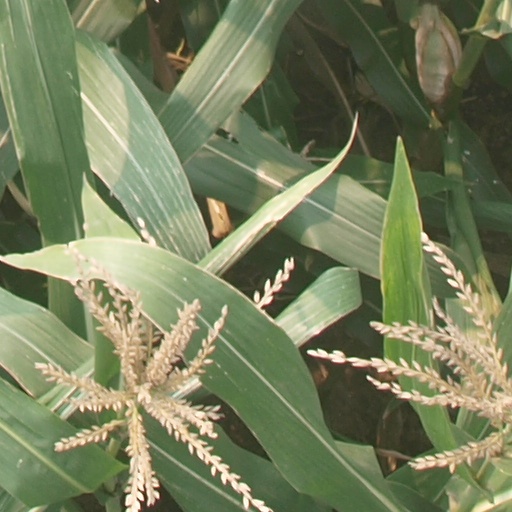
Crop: maize; corn